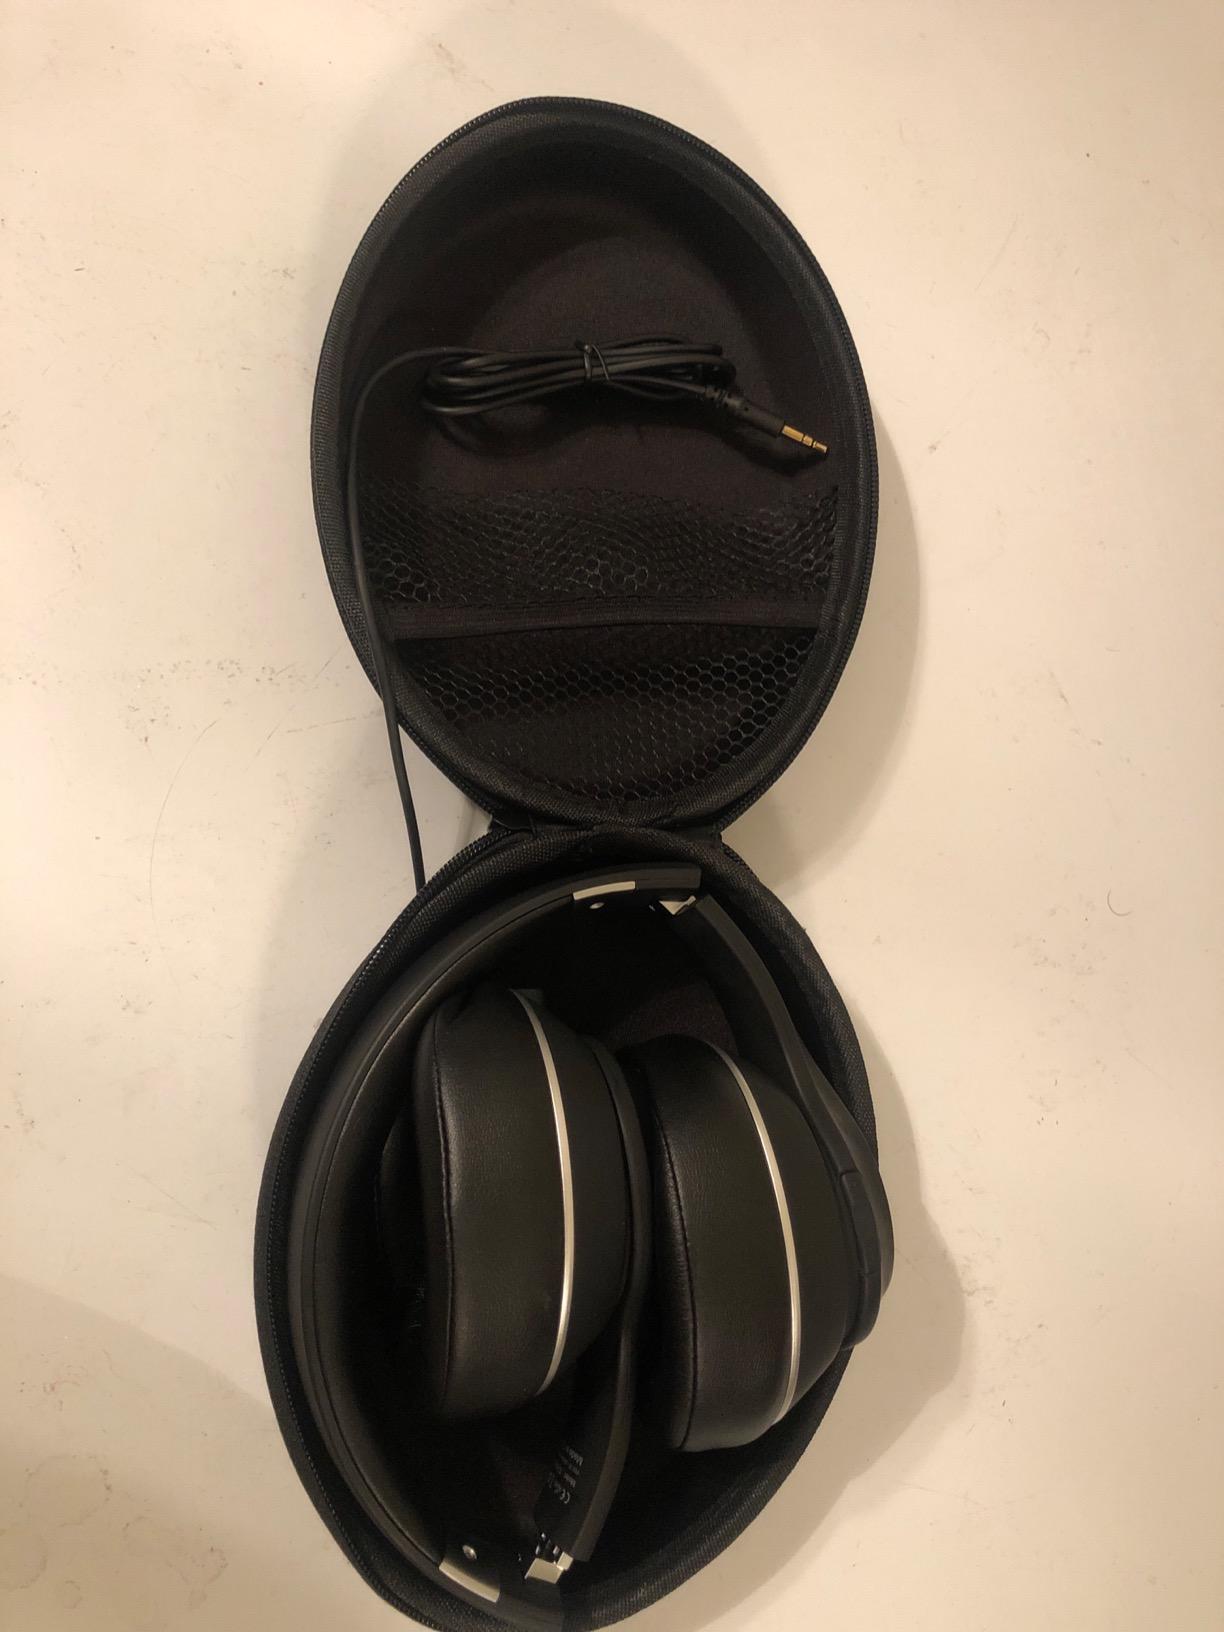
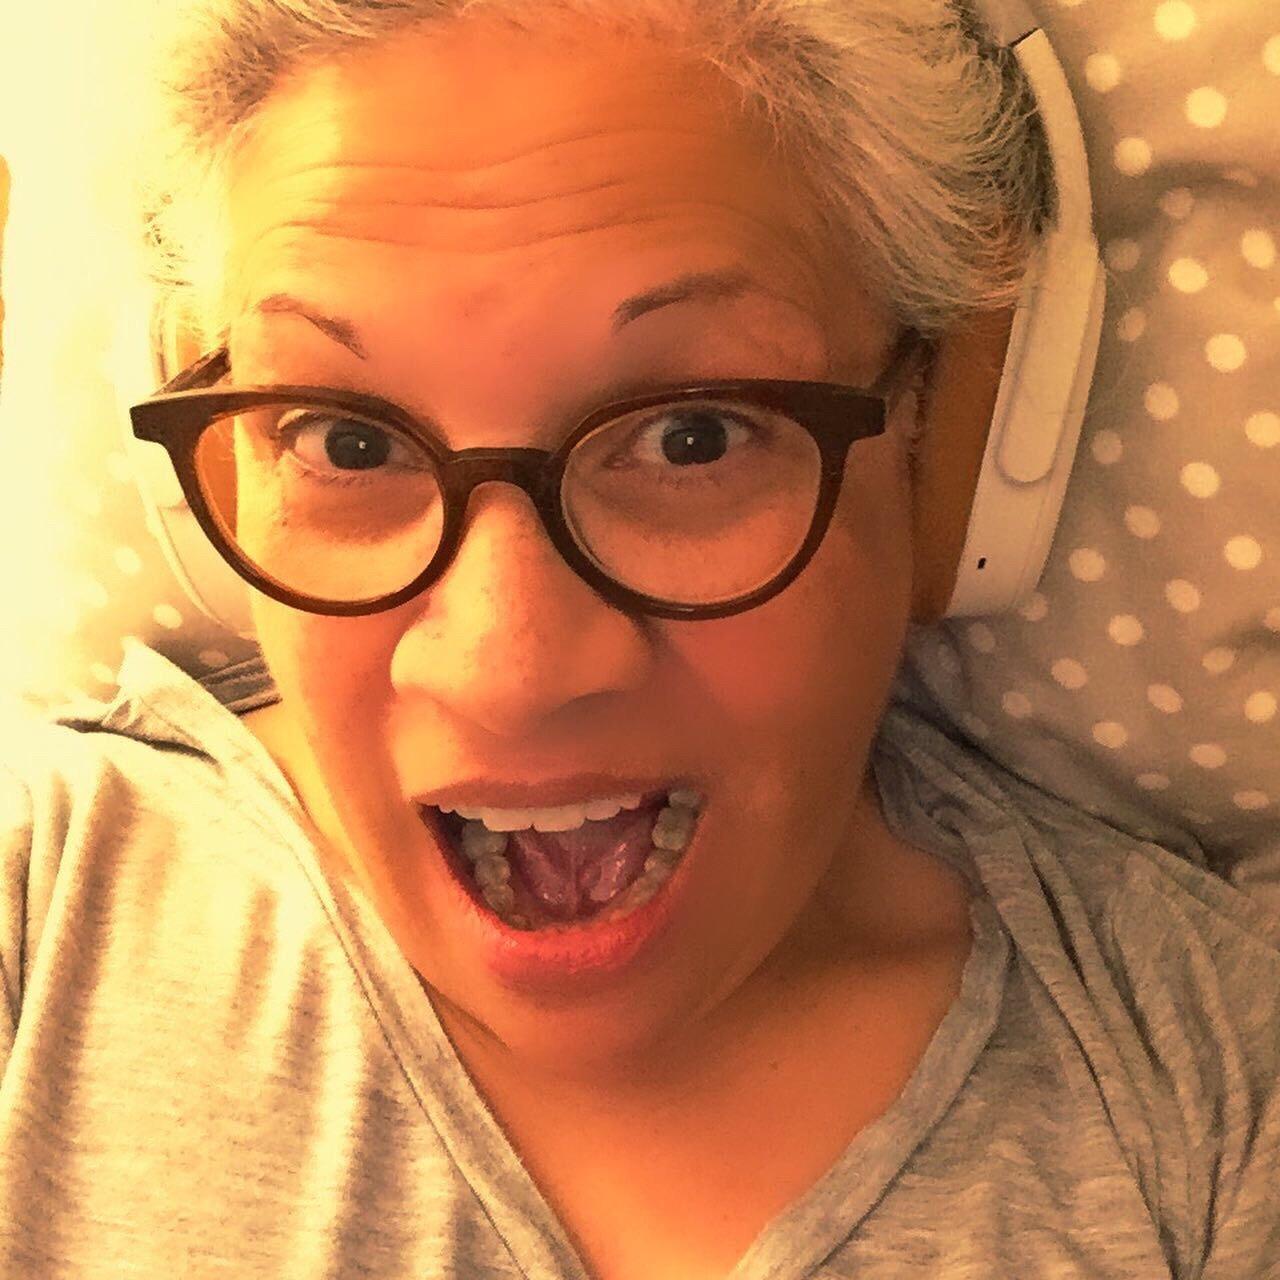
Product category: headphones
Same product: no